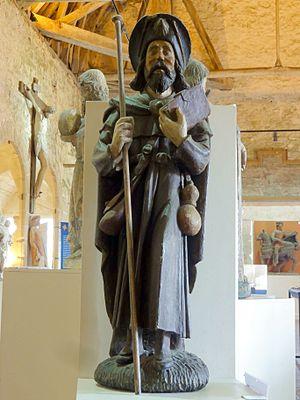
Voir titre.
L'église Saint-Martin est une église catholique paroissiale située à Gilocourt, dans l'Oise, en France. Depuis l'extérieur, elle apparaît comme un édifice de style presque exclusivement gothique flamboyant. L'importance de la surface vitrée et les réseaux très soignés sont à souligner. En revanche, il n'y a qu'un petit clocher en charpente, et la façade occidentale donnant sur la rue est bien austère, malgré l'élégant portail de style gothique primitif. Il annonce une nef du même style, qui n'a jamais été voûtée et dont les fenêtres latérales sont murées, mais qui séduit toujours par ses grandes arcades d'un profil complexe, qui retombent sur des faisceaux de trois colonnettes à chapiteaux de chaque côté. Les bas-côtés sont plus larges que d'habitude, surtout celui du sud, et inondés de lumière. Les parties orientales sont purement flamboyantes, bien qu'englobant encore des structures plus anciennes. Le vaisseau central du chœur et ses bas-côtés sont voûtés à la même hauteur, qui est bien plus modeste que celle de la nef, et forment ensemble un espace liturgique largement unifié, sans aucun cloisonnement.